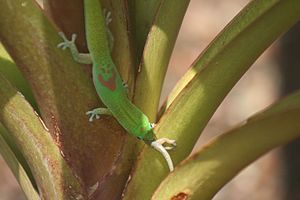
Guldstøvsdaggekko / Galleri
Guldstøvsdaggekko er en dagaktiv gekkoart. Den lever i det nordlige Madagascar og på Comorerne. Den er også blevet introduceret Hawaii-øerne og andre stillehavsøer. Den bor typisk i forskellige træer og huse. Guldstøvsdaggekko lever af insekter og nektar.